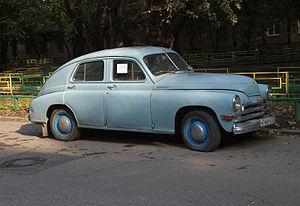
La Pobieda est la première voiture d’après-guerre du constructeur automobile russe GAZ. Son nom signifie « victoire ».